Balichak railway station

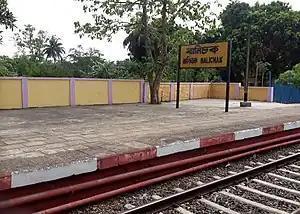
Balichak railway station

The Balichak railway station in the Indian state of West Bengal, serves Balichak, India in Paschim Medinipur district. It is under the jurisdiction of South Eastern Railway zone. Balichak railway station is a medium railway station of Kharagpur railway division. It is on the Howrah–Kharagpur line. It is from Howrah station.